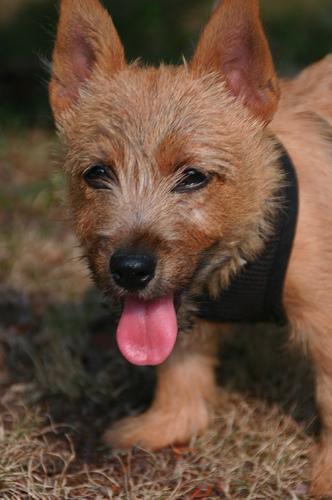
Norwich_terrier